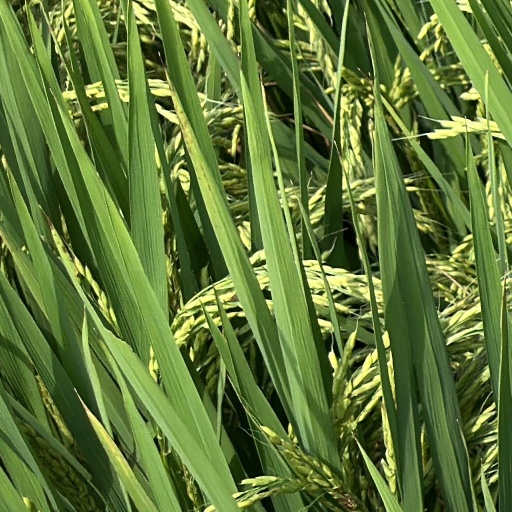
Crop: rice